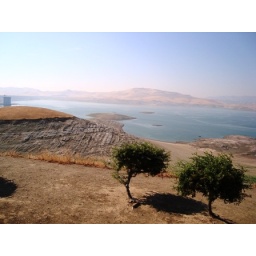
The normal water level should reach the yellow grass just in front of the green trees.